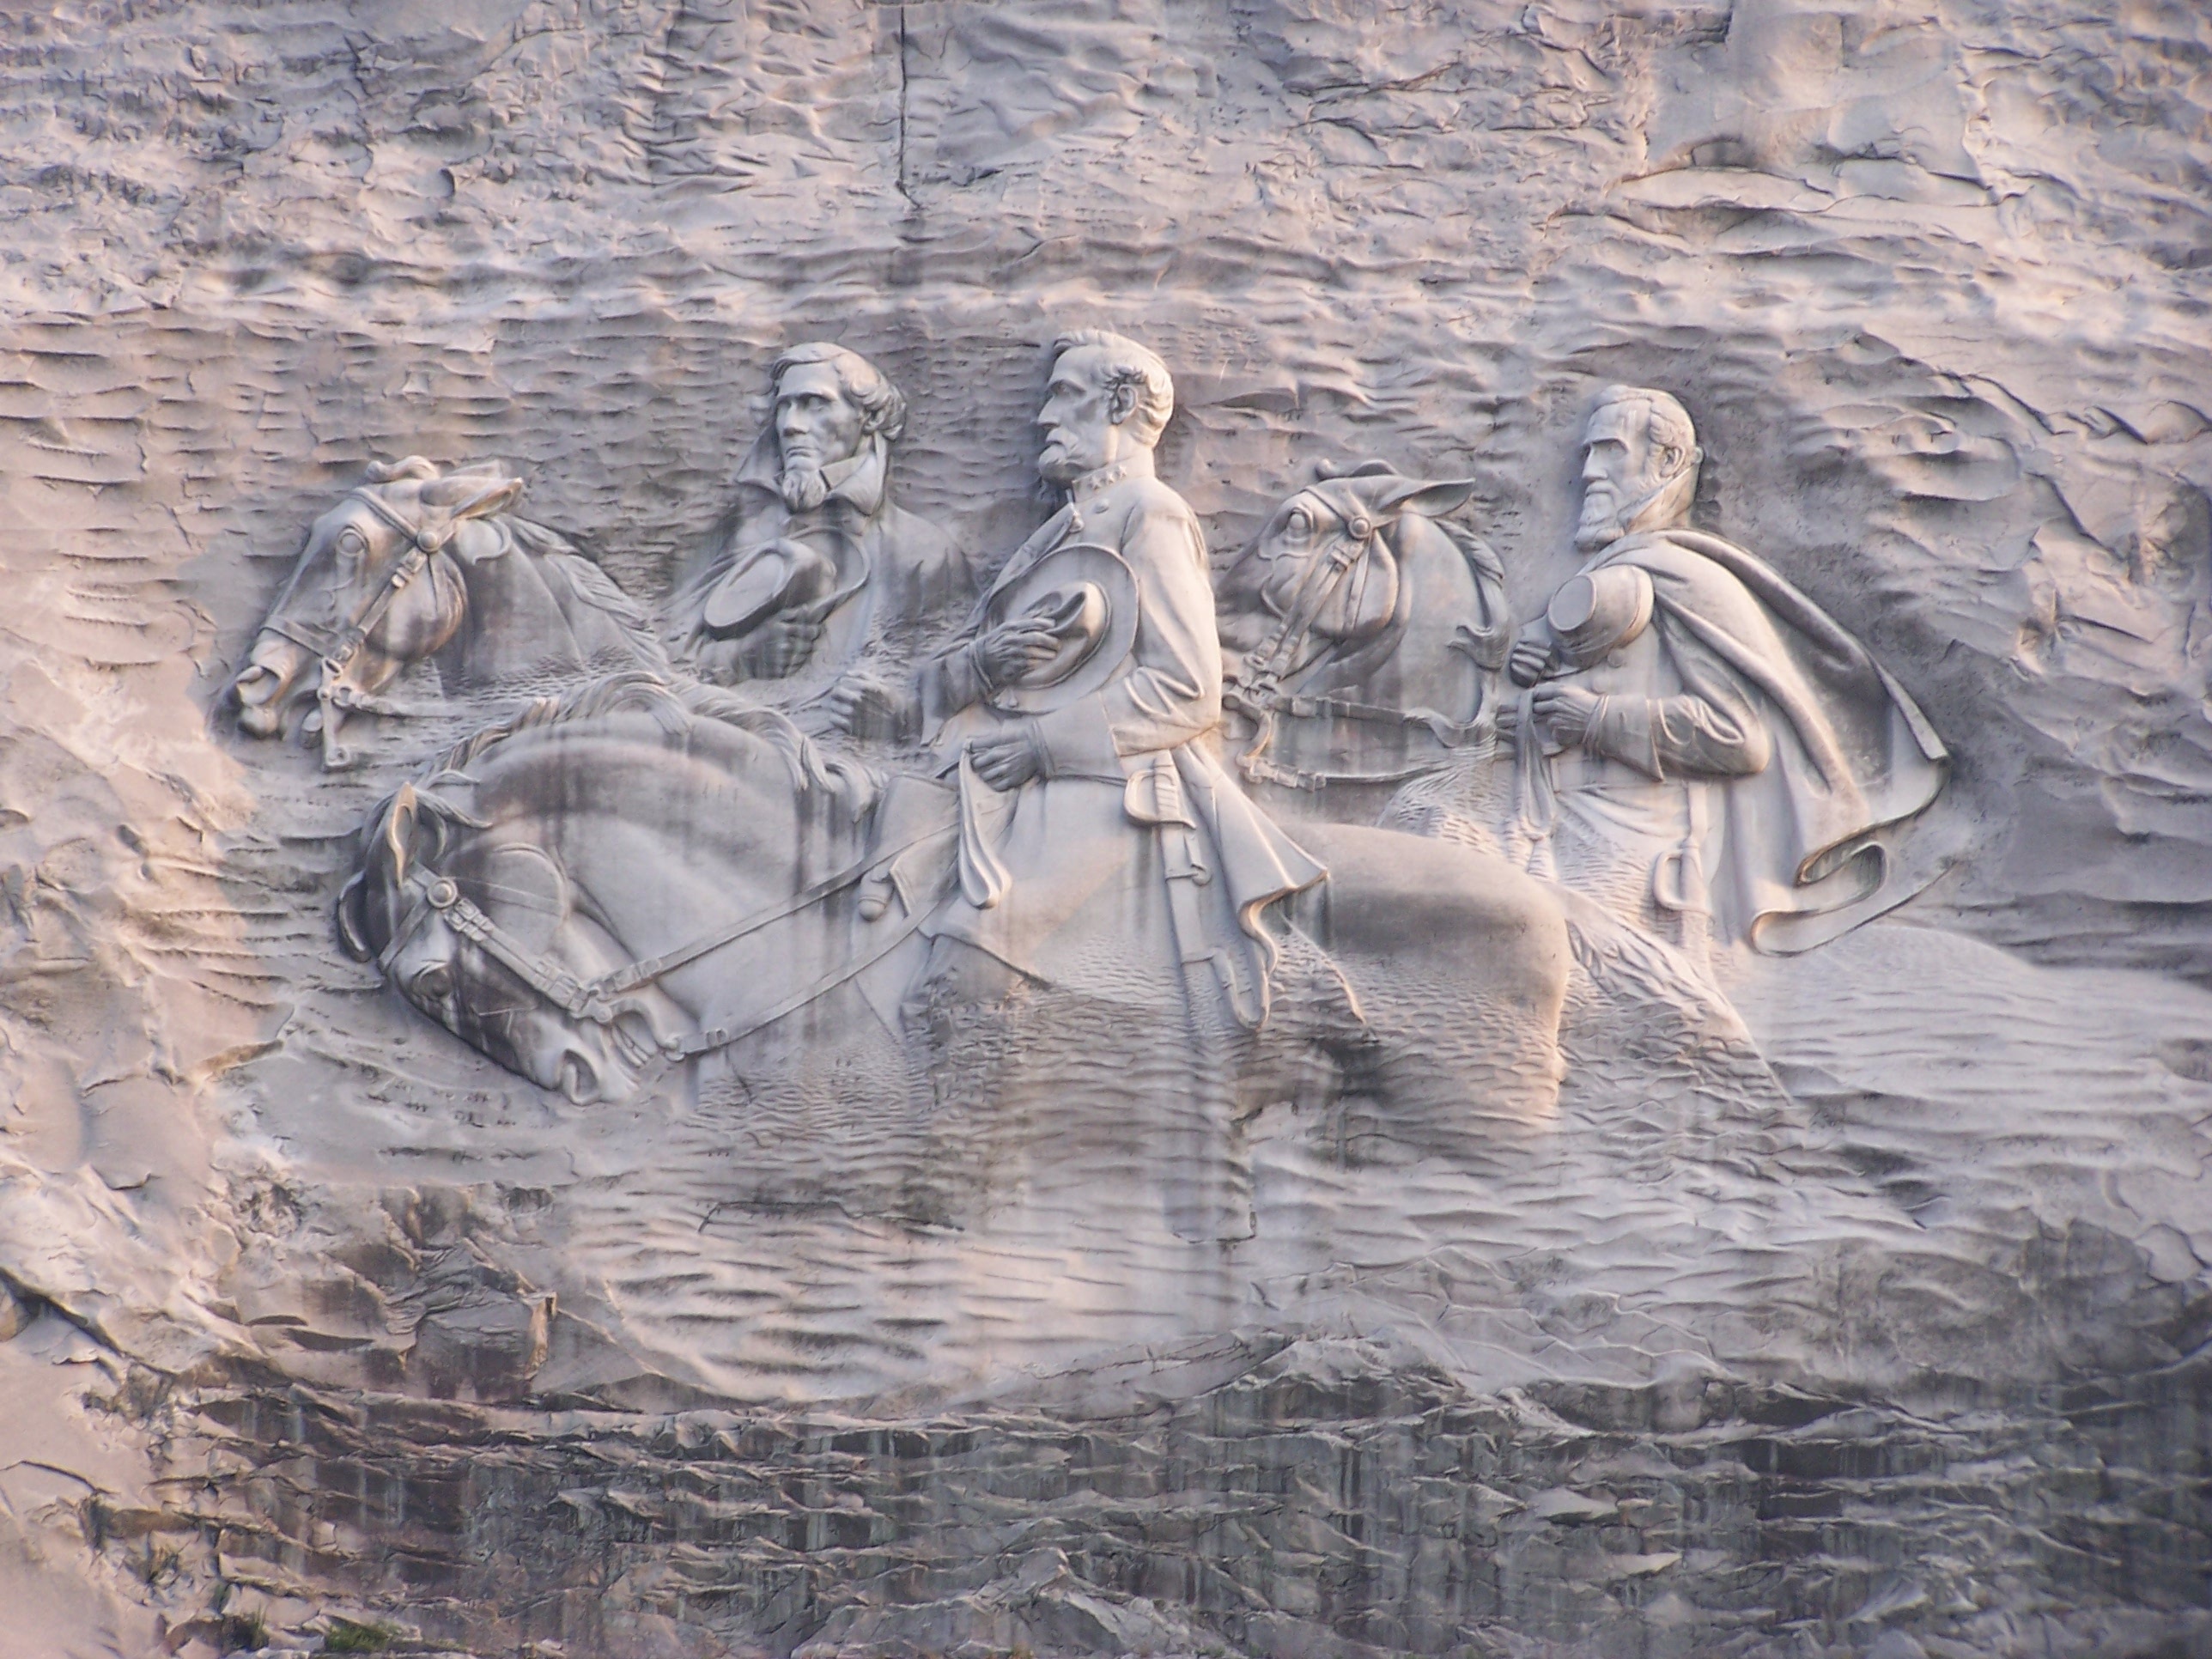
sand, mountain, stone, statue, usa, sculpture, memorial, art, sketch, georgia, large, lee, carving, relief, leaders, davis, mythology, jackson, bas relief, confederate, ancient history